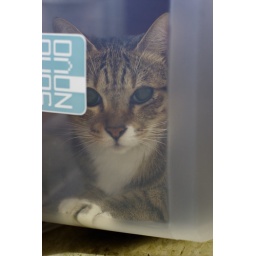
When we were tidying up the house, he sat in the plastic box and did not want to come out.